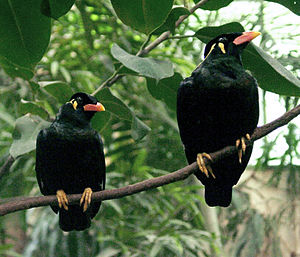
Beostær
Gracula religiosa indica
Gracula religiosa indica
Beostæren er en stær. Fuglen yngler i de tropiske dele af det sydlige Asien fra Indien og Sri Lanka til Indonesien og er blevet introduceret til USA. Fuglen når en længde på 28-30 cm.